Lusitania

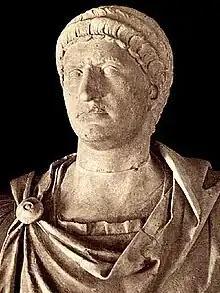
Marcus Salvius Otho Caesar Augustus, governor of Lusitania between 58 and 68.

As with the Roman names of many European countries, "Lusitania" was and is often used as an alternative name for Portugal, especially in formal or literary and poetic contexts. The 16th-century colony that would eventually become Brazil was initially founded as "New Lusitania". In common use are such terms as Lusophone, meaning Portuguese-speaking, and Lusitanic, referring to the Community of Portuguese Language Countries—once Portugal's colonies and presently independent countries still sharing some common heritage. Prior to his invasion in 1807, Napoleon Bonaparte proposed the establishment of a French-backed puppet Kingdom of Northern Lusitania as one of the successor states to Portugal under the assumption that such a campaign would result in an easy French victory.